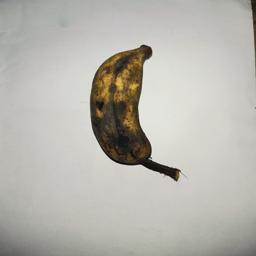
Banana variety: Bangla Kola